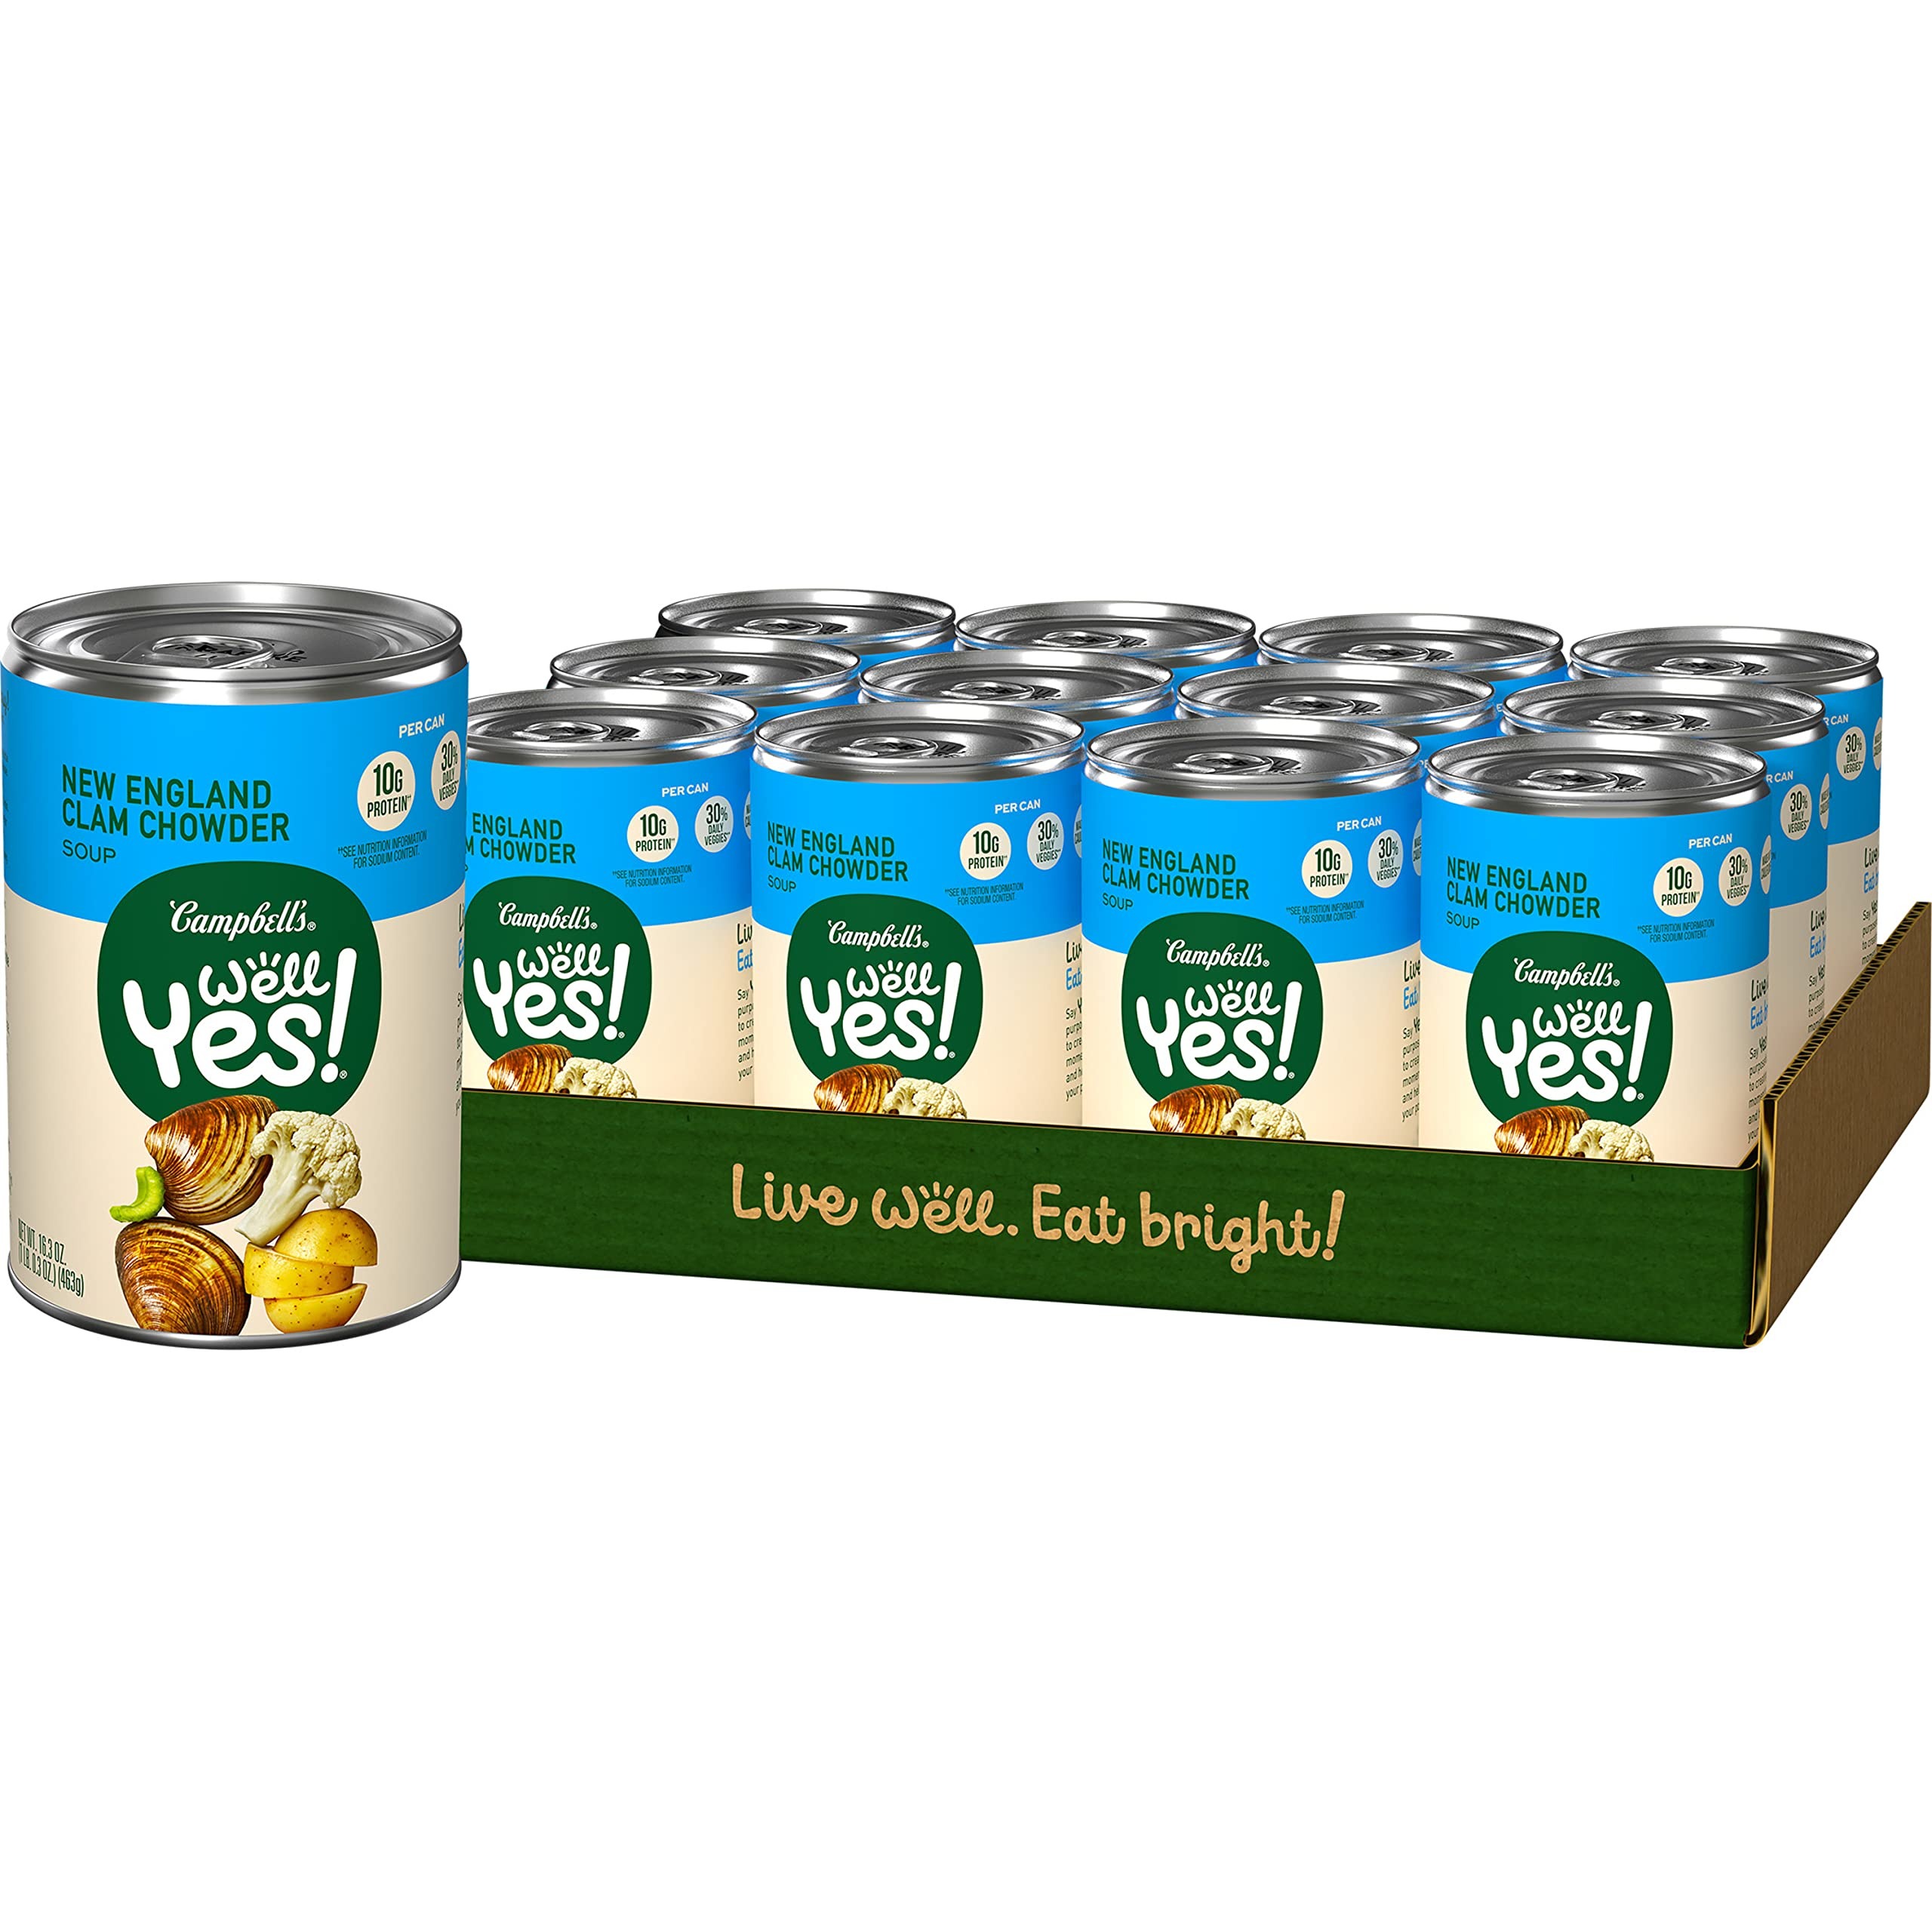
Item Name: Campbell's Well Yes! New England Clam Chowder, 16.3 Ounce Can (Pack of 12)
Bullet Point 1: Campbell's Well Yes! Soup: Twelve (12) 16.3 oz cans of Campbell's Well Yes! New England Clam Chowder
Bullet Point 2: Nutritious Ingredients: Crafted with potatoes, clams, cauliflower and celery
Bullet Point 3: Contains Veggies: Canned soup has 30 percent of your daily veggies and 10 grams of protein per can (1), plus it's made with no artificial colors or high fructose corn syrup. (1) See nutrition information for sodium content.
Bullet Point 4: Easy Sides: This soup makes a delicious and nutritious part of a meal, appetizer or side dish to actively nourish your positive lifestyle
Bullet Point 5: Easy to Microwave Soup: Simply heat this soup using a microwaveable bowl or in a saucepan on stovetop and serve for delicious anytime nourishment.
Value: 195.6
Unit: Ounce

Price: 1.78